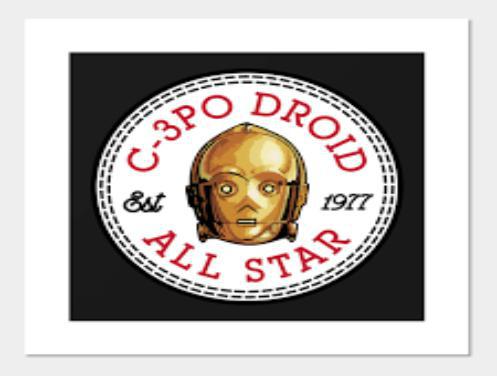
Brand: c-3po's
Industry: Leisure